Pakal Nakshatrangal

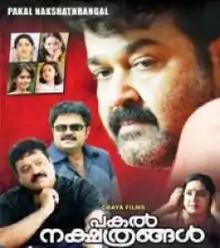

Pakal Nakshatrangal is a 2008 Indian Malayalam-language drama film directed by Rajeev Nath and written by Anoop Menon from a story by Nath. It was the debut screenplay of Menon. The film stars Mohanlal, Suresh Gopi, Murali, Kalpana, Anoop Menon, and Lakshmi Gopalaswamy. It is about the lives of a group of intellectuals in Kerala in the later half of the 1990s. The film was critically acclaimed.